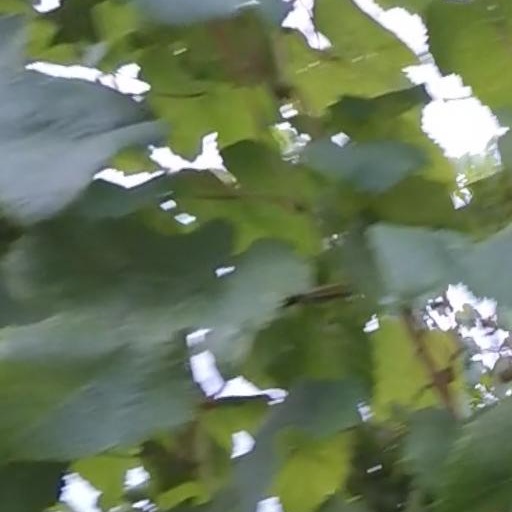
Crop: grape